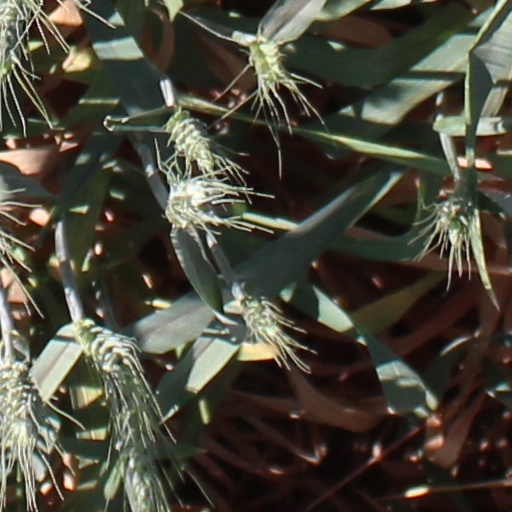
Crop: wheat